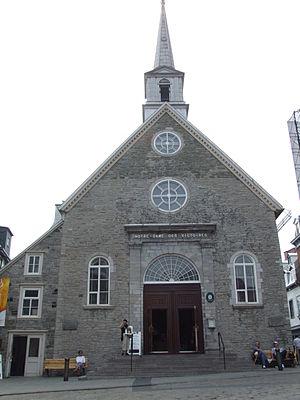
ville de Québec, CANADA
L'église Notre-Dame-des-Victoires de Québec est la plus vieille église du Canada. Située sur la place Royale, dans le Vieux-Québec, elle est construite sur les vestiges de la seconde habitation de Champlain.